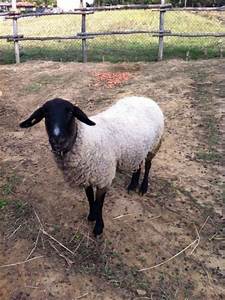
Label: sheep